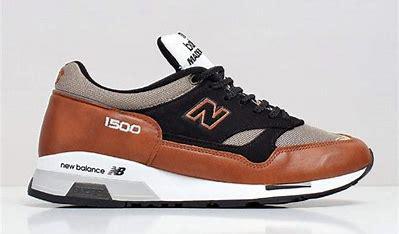
Brand: New
Model: Balance 1500